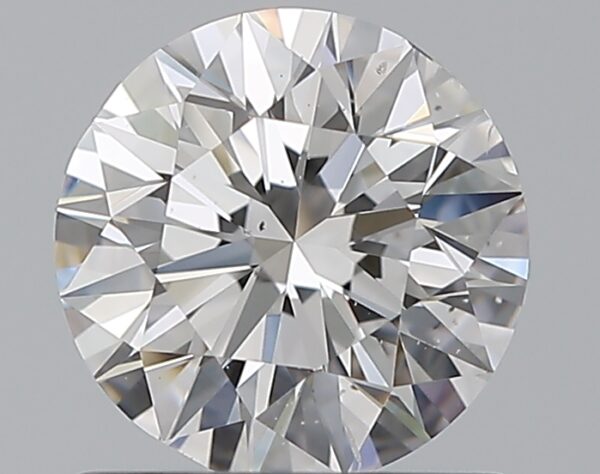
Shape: round
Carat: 0.75
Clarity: SI1
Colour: D
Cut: EX
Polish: EX
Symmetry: EX
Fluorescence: N
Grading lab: GIA
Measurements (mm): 5.83 x 5.85 x 3.63